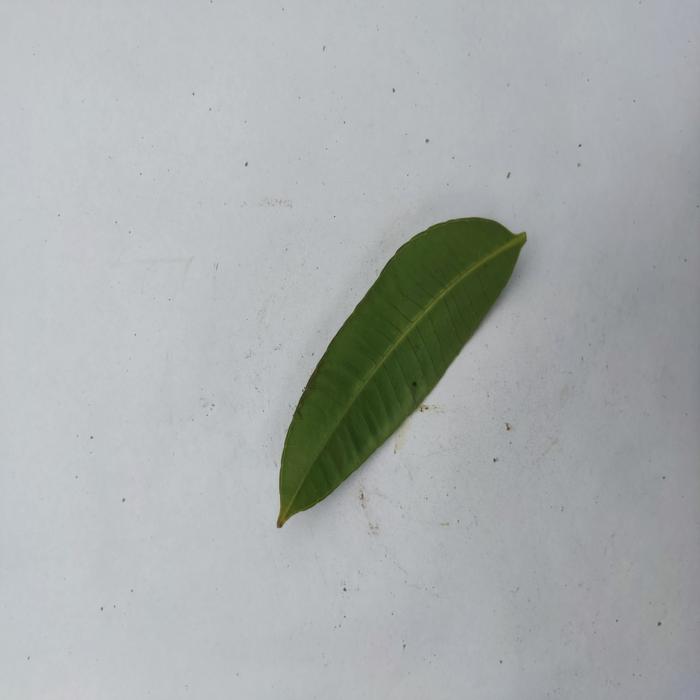
Crop: Hog Plum
Leaf condition: Heathy_Leaf